Transformational leadership

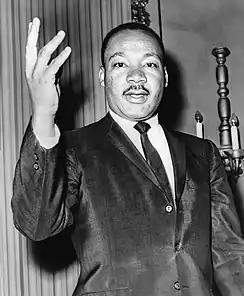
Martin Luther King was known for using persuasive appeals based on reason.

Transformational leaders are described as holding positive expectations for followers and believing that they can do their best. As a result, they inspire, empower, and stimulate followers to exceed normal performance levels. Transformational leaders also care about their followers' needs and development. Transformational leaders fit well in leading and working with complex work groups and organizations, where beyond seeking an inspirational leader to help guide them through an uncertain environment, followers are also challenged and feel empowered; this nurtures them into becoming loyal, high performers.